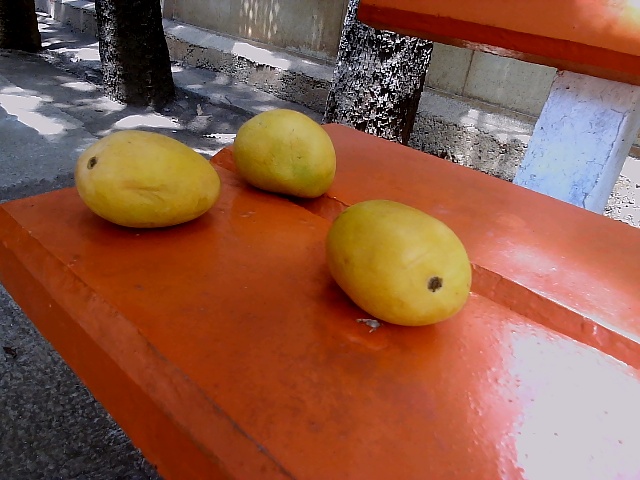
Label: Ripe_Mango